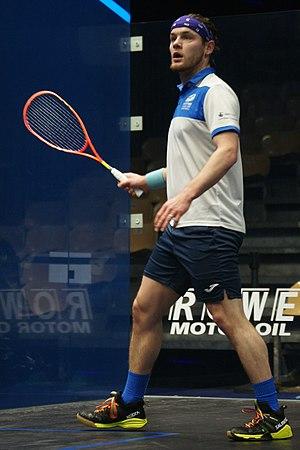
championnats du monde de squash par équipe Marseille 2017